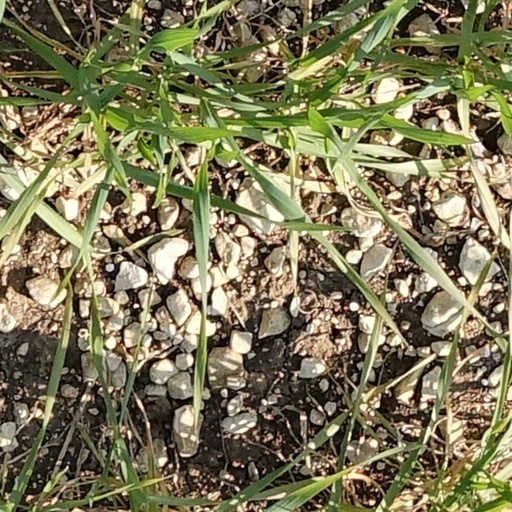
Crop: wheat